I Love That Crazy Little Thing

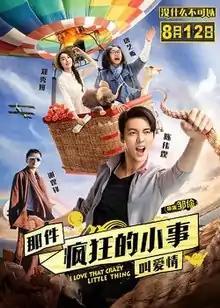
Poster

I Love That Crazy Little Thing is a 2016 Chinese romantic comedy film directed by Snow Zou and starring William Chan, Tang Yixin and Jessica Jung. It was released in China by EMP Distribution (Beijing) and Wanda Shengshi Film Distribution on 12 August 2016.